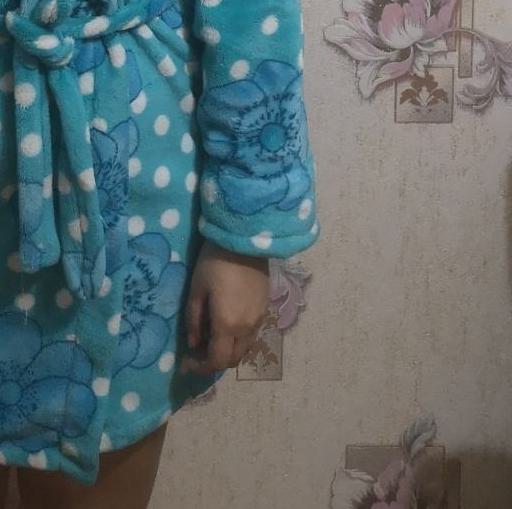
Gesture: no_gesture